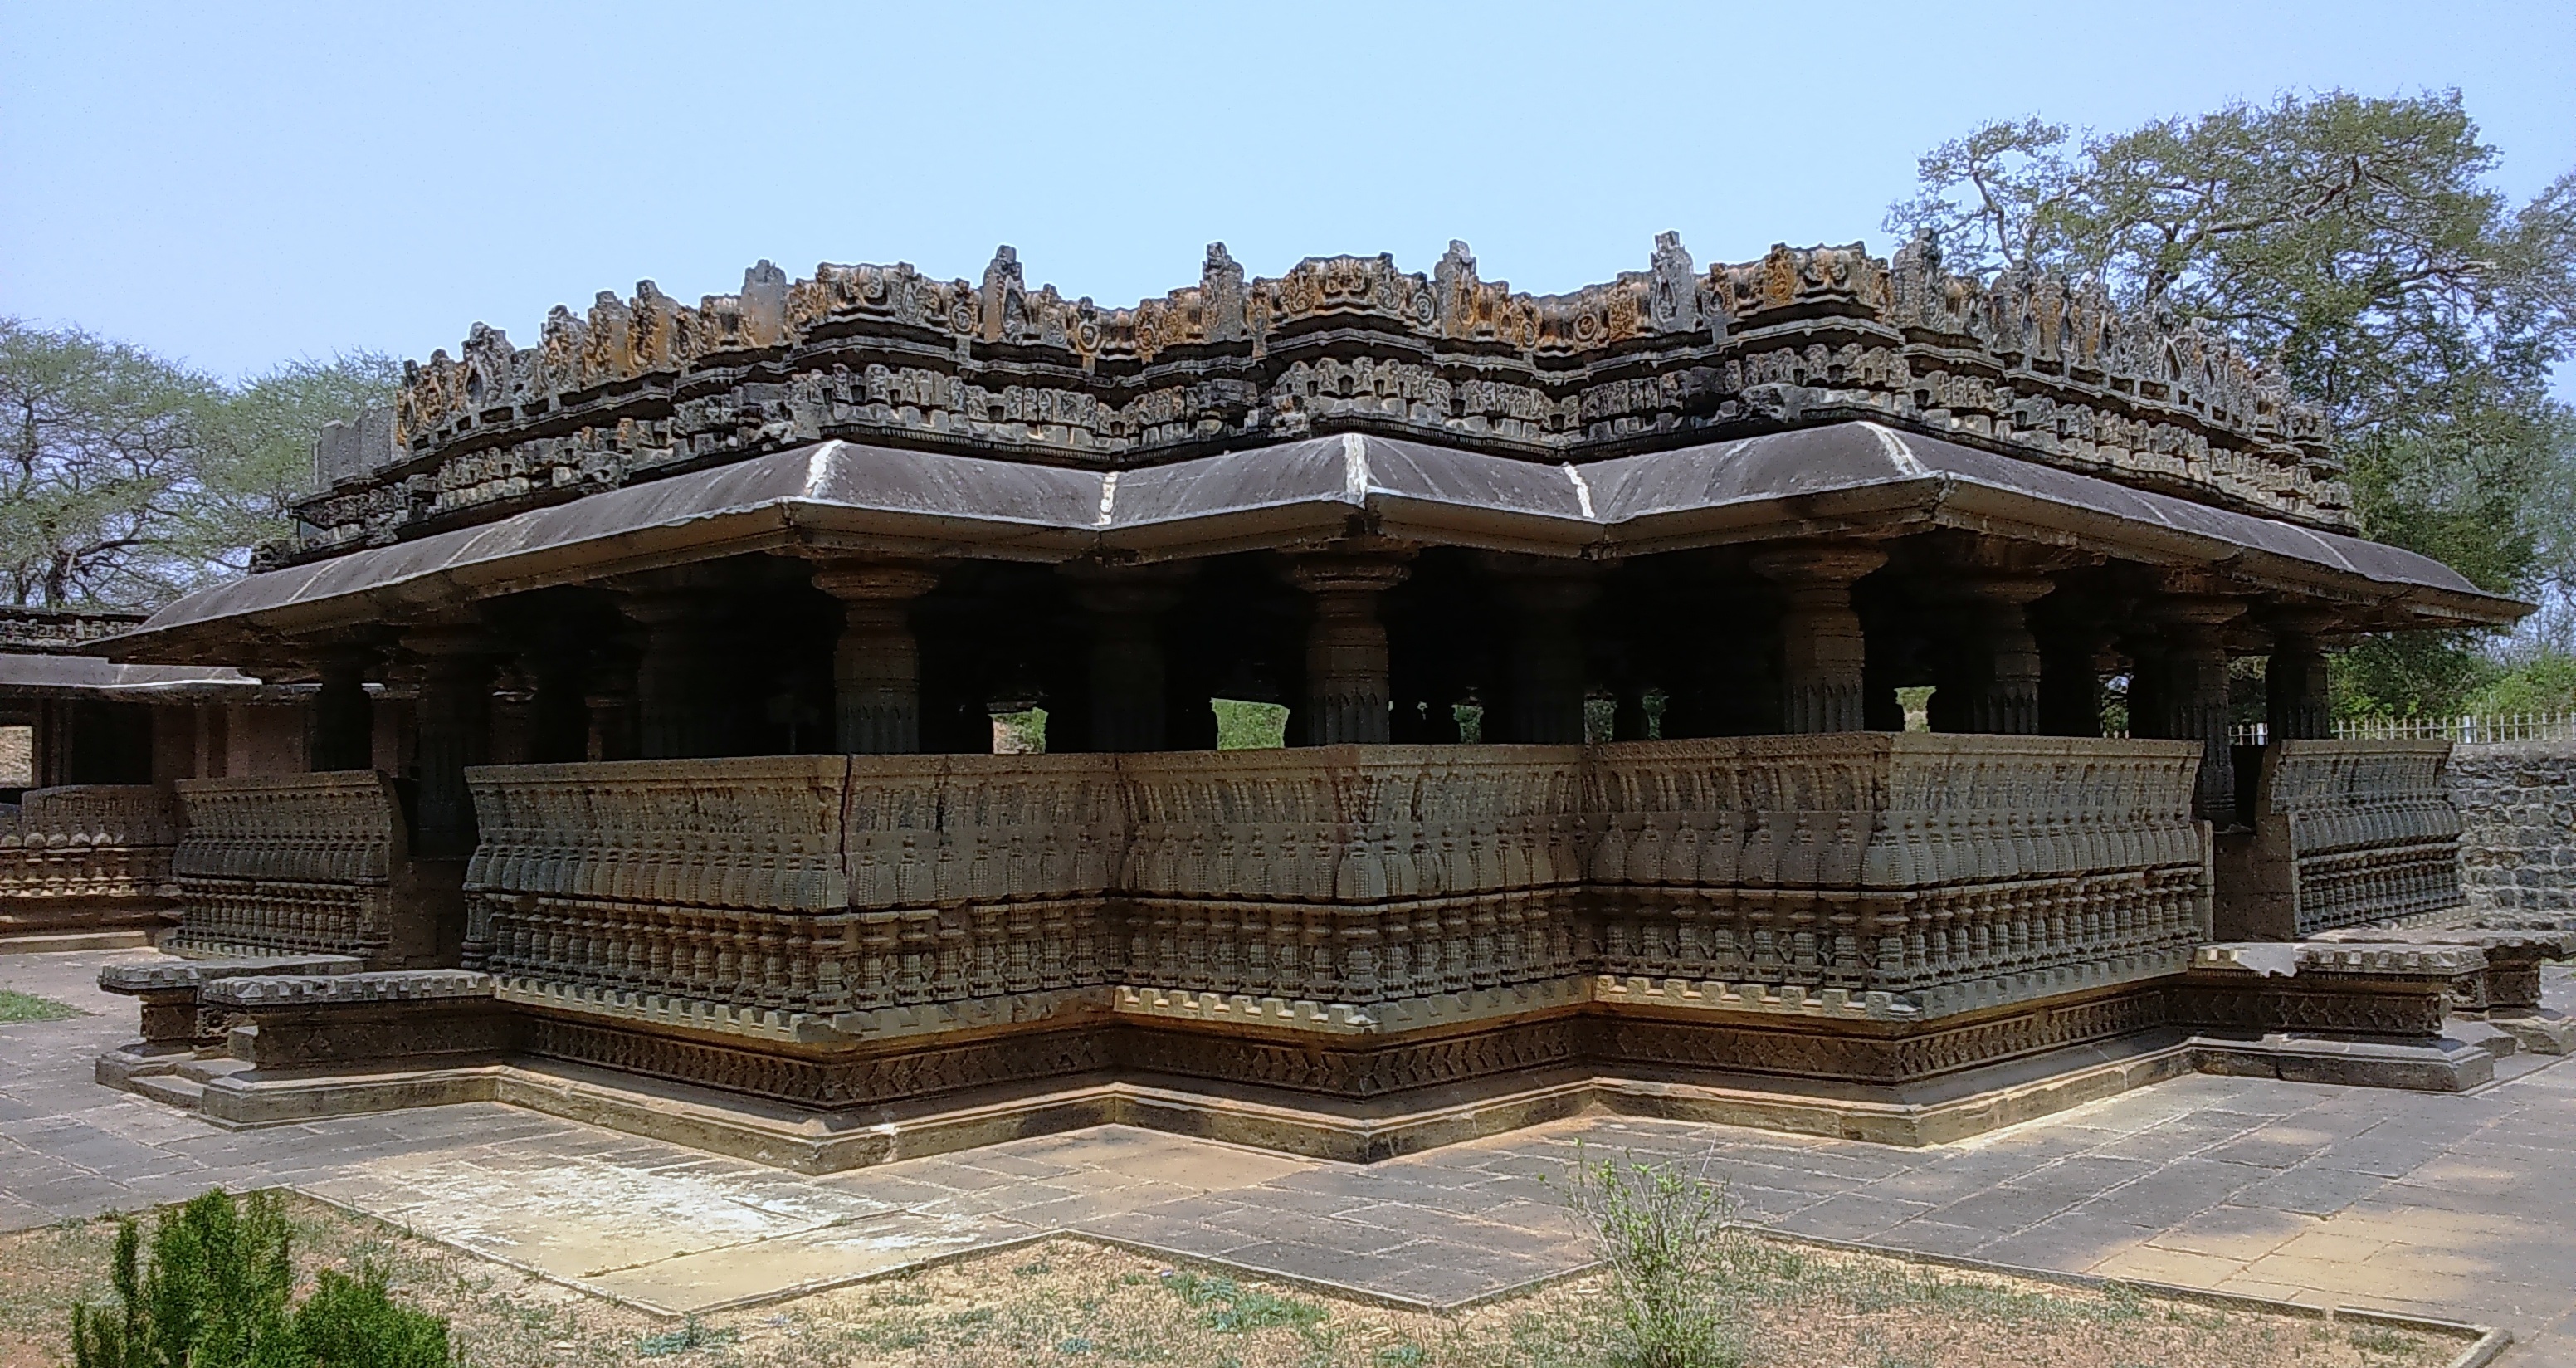
architecture, building, palace, religion, tourism, place of worship, spiritual, sculpture, religious, temple, shrine, culture, india, historical, estate, hindu, site, indian, chinese architecture, traditional, god, karnataka, hinduism, archaeological site, hindu temple, historic site, ancient history, shinto shrine, outdoor structure, nagareswara, bankapur, archeoloical